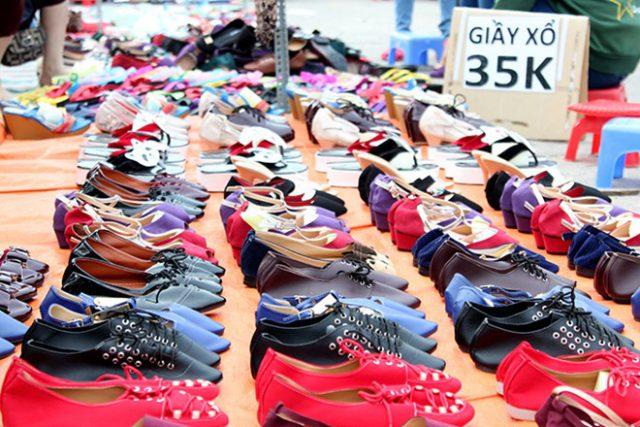
có nhiều đôi giày đang được bày bán ở sạp hàng